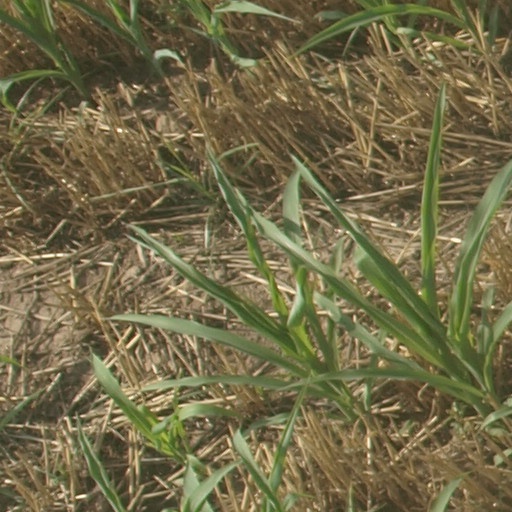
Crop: maize; corn